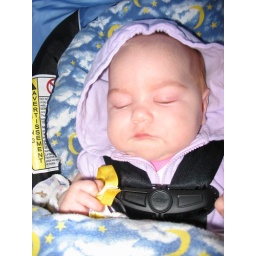
libby sleeping in her car seat